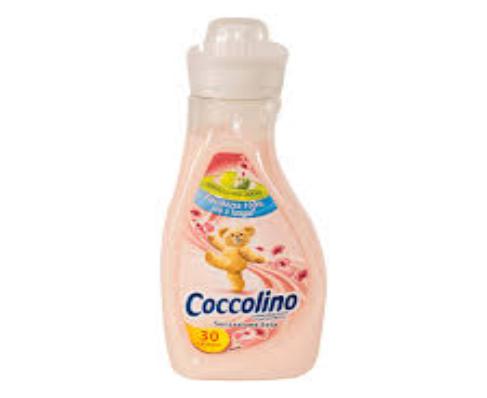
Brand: Coccolino
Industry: Necessities